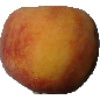
Label: Peach 1